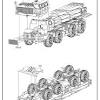
Label: BM-30